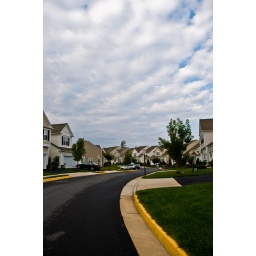
Clouds sit in a blue sky after some late morning showers. Photo taken 10/1/08 - Centreville, VA.